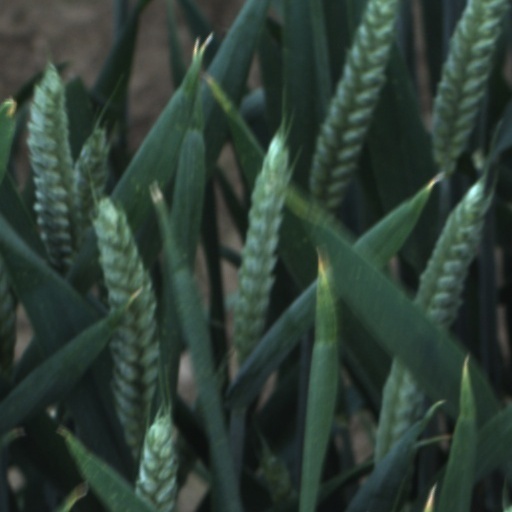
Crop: wheat